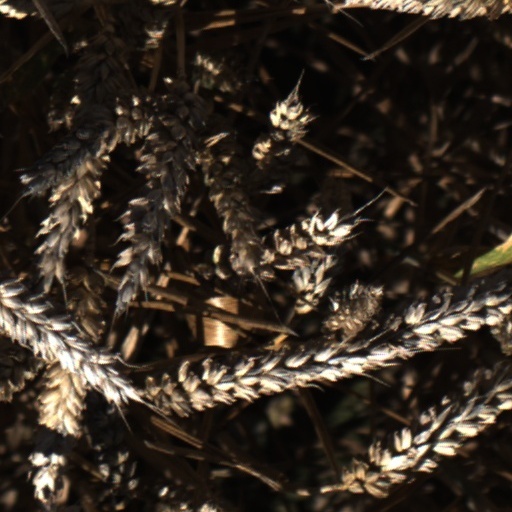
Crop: wheat